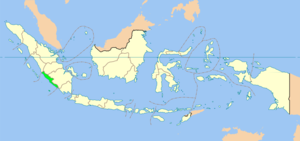
Bengkulu
Bengkulu (markeret med grønt)
Bengkulu er en provins i Indonesien, beliggende på den sydvestlige del af øen Sumatra. Provinsen har et areal på 21.168 km2 og er beboet af ca. 1.564.000 indbyggere. Hovedstaden og den største by er Bengkulu by.